Cosmo Tank

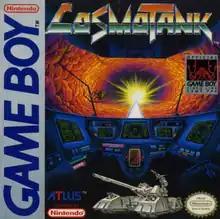
North American cover art

is a video game published by Asuka Technologies and developed by Atlus. It was released in 1990 for the Game Boy; with most of the gameplay programmed as a 2D shooter with some levels resembling that of a 3D shooter video game.